Shire of Narracan

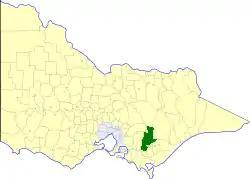
Location in Victoria

The Shire of Narracan was a local government area about east-southeast of Melbourne, the state capital of Victoria, Australia. The shire covered an area of , and existed from 1878 until 1994.